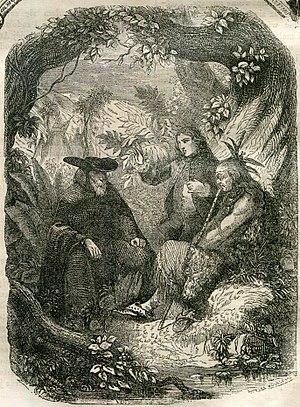
René est un roman de François-René de Chateaubriand publié en 1802 à la fin du Génie du christianisme, puis réédité séparément à plusieurs reprises dans les années qui suivent.